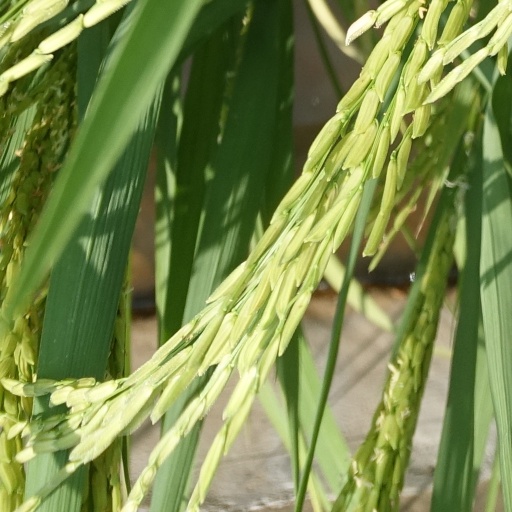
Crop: rice